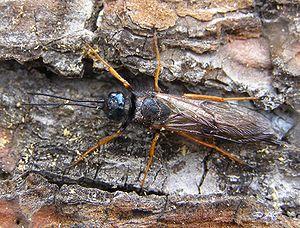
Sirex noctilio F